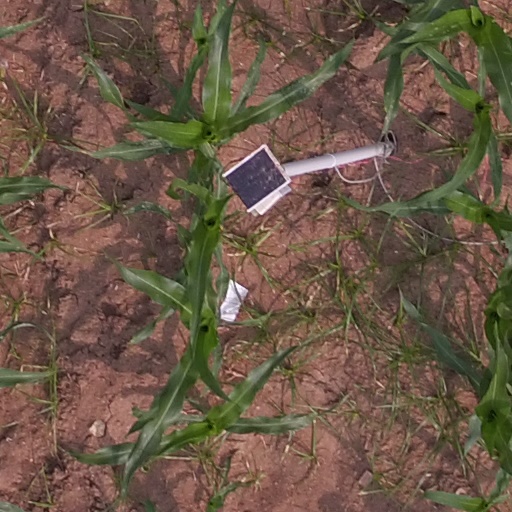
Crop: maize; corn